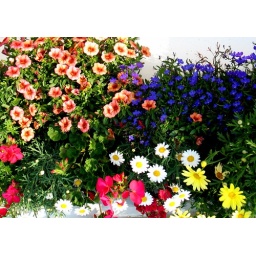
a flower box in maine